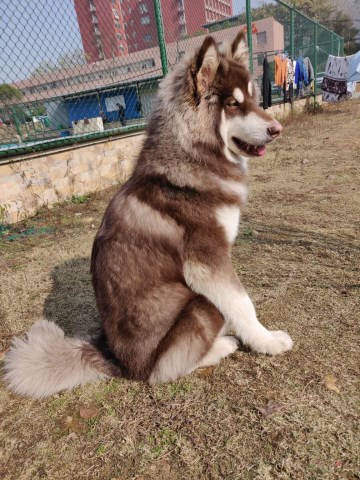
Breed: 1324-n000004-malamute